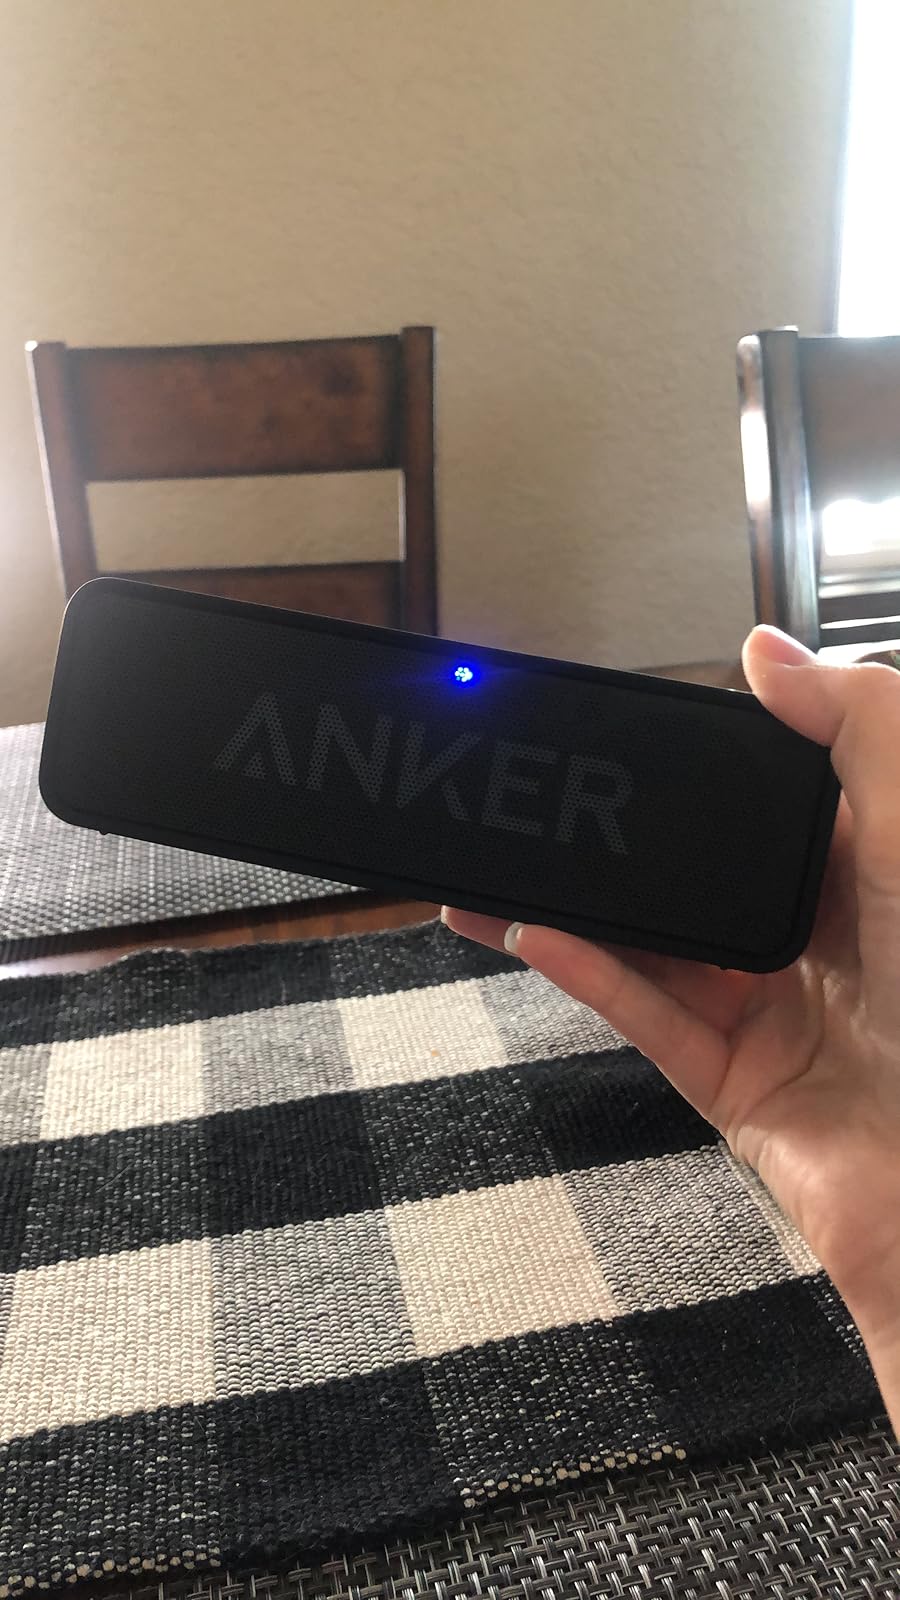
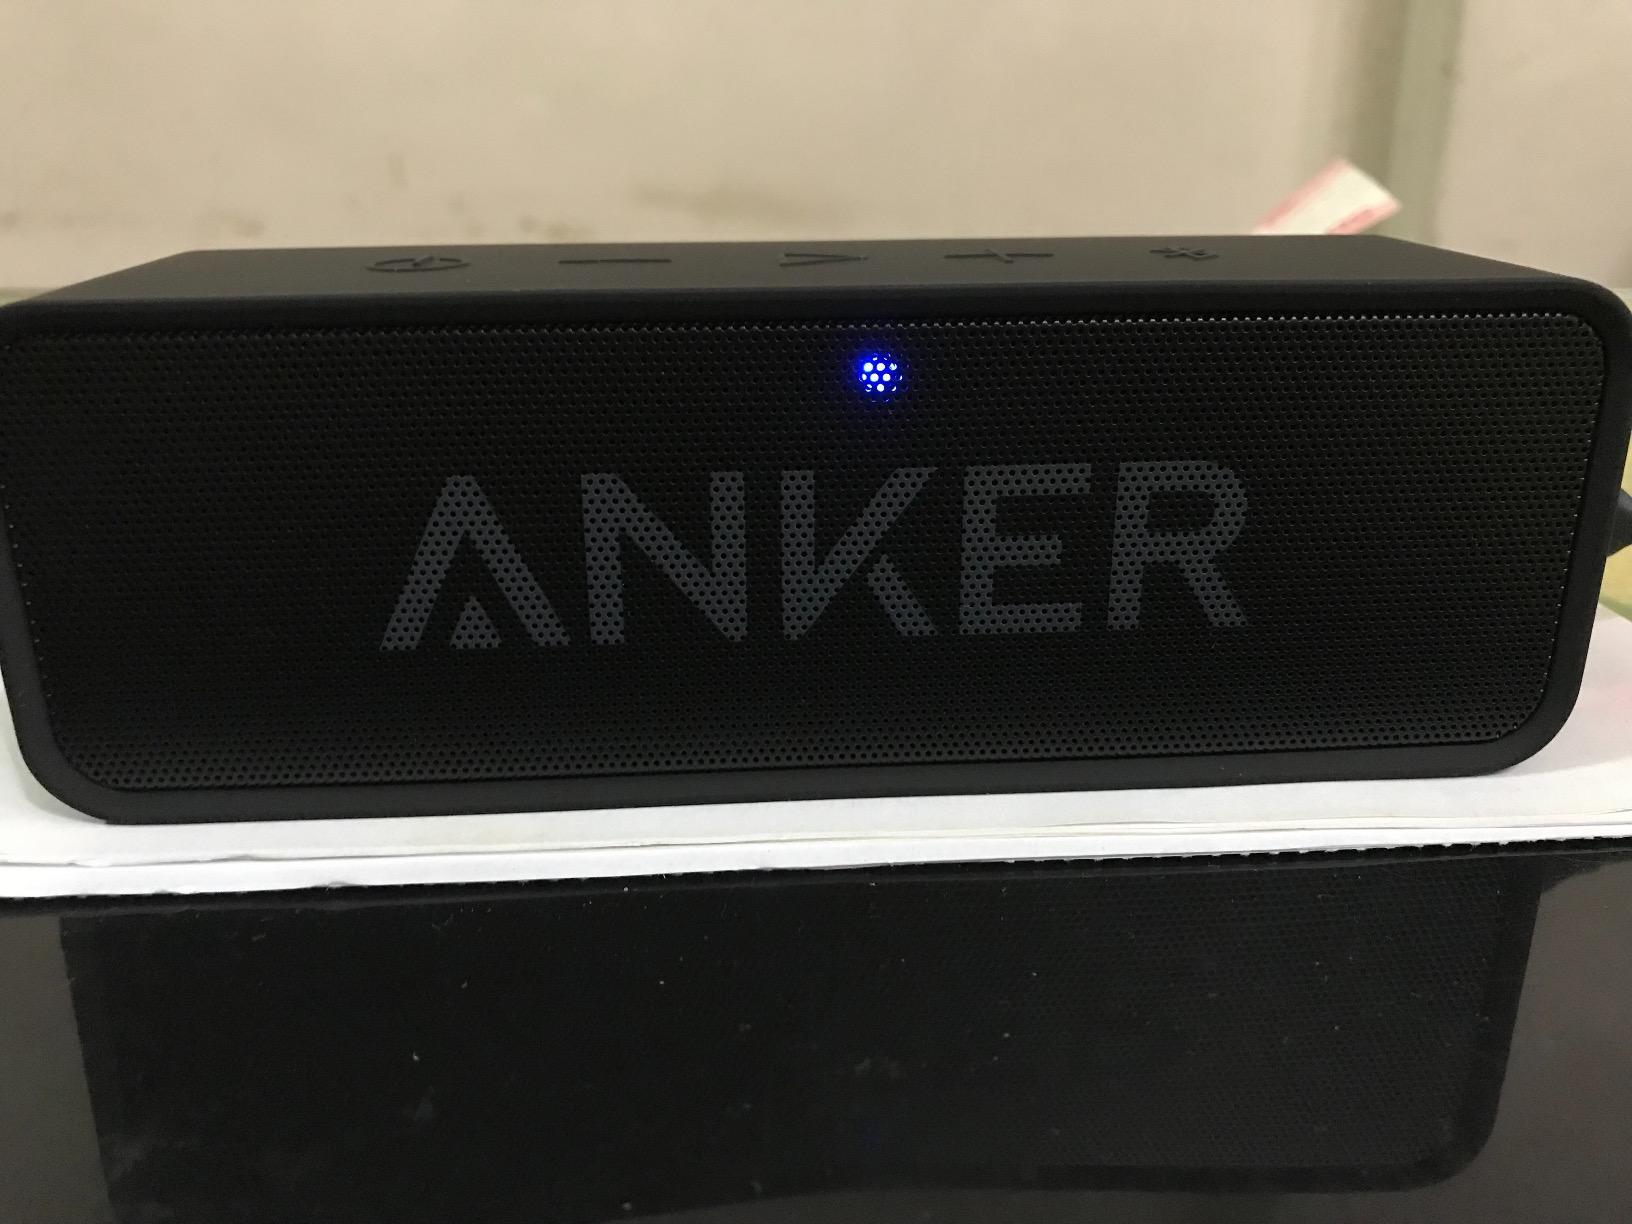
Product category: speaker
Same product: yes